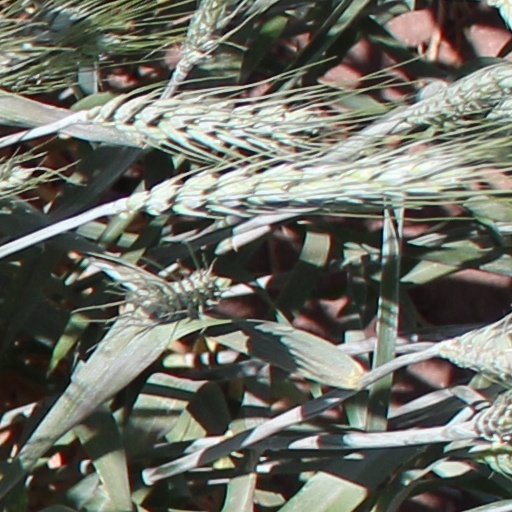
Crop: wheat